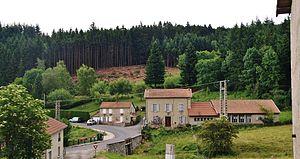
Le Village
Saint-Nicolas-des-Biefs est une commune française, située dans le département de l'Allier en région Auvergne-Rhône-Alpes.